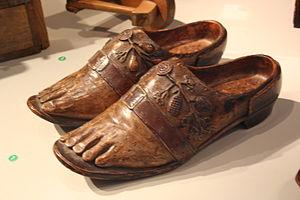
sabots sculptés
Le musée de Normandie est un musée municipal de la ville de Caen dans le département du Calvados en région Normandie. Fondé en 1946, il est ouvert dans l'enceinte du château de Caen en 1963. Initialement consacré à l'ethnographie, le musée s'étend à l'archéologie, avec une salle ouverte en 1968, et des collections qui s'enrichissent avec les nombreuses fouilles archéologiques menées dans le département jusque dans les années 1980. Le musée des beaux-arts de Caen s'installe dans l'enceinte du château et ouvre en juin 1970.